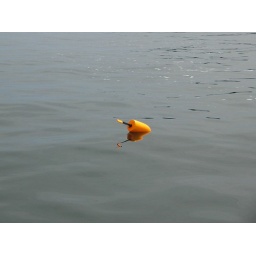
looking bright against the water on a gray day